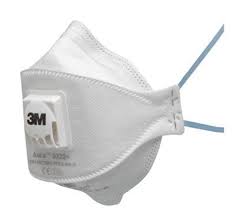
Waste category: trash